Quadrille

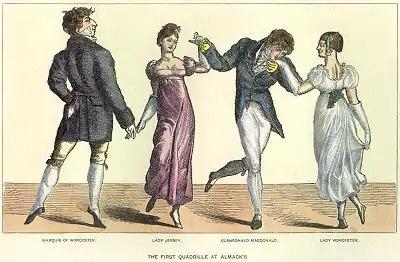
Lady Jersey introduces the quadrille to England

The quadrille is a dance that was fashionable in late 18th- and 19th-century Europe and its colonies. The quadrille consists of a chain of four to six "contredanses". Latterly the quadrille was frequently danced to a medley of opera melodies.